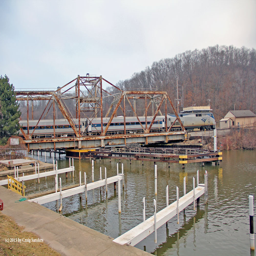
first train of the day .